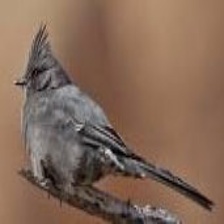
Species: PHAINOPEPLA
Scientific name: PHAINOPEPLA NITENS